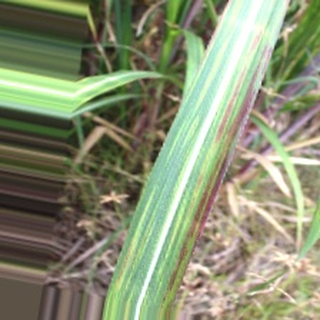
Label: sugarcane_bacterial_blight